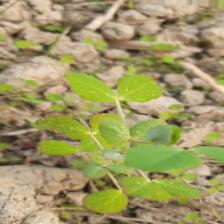
Label: Powdery Mildew